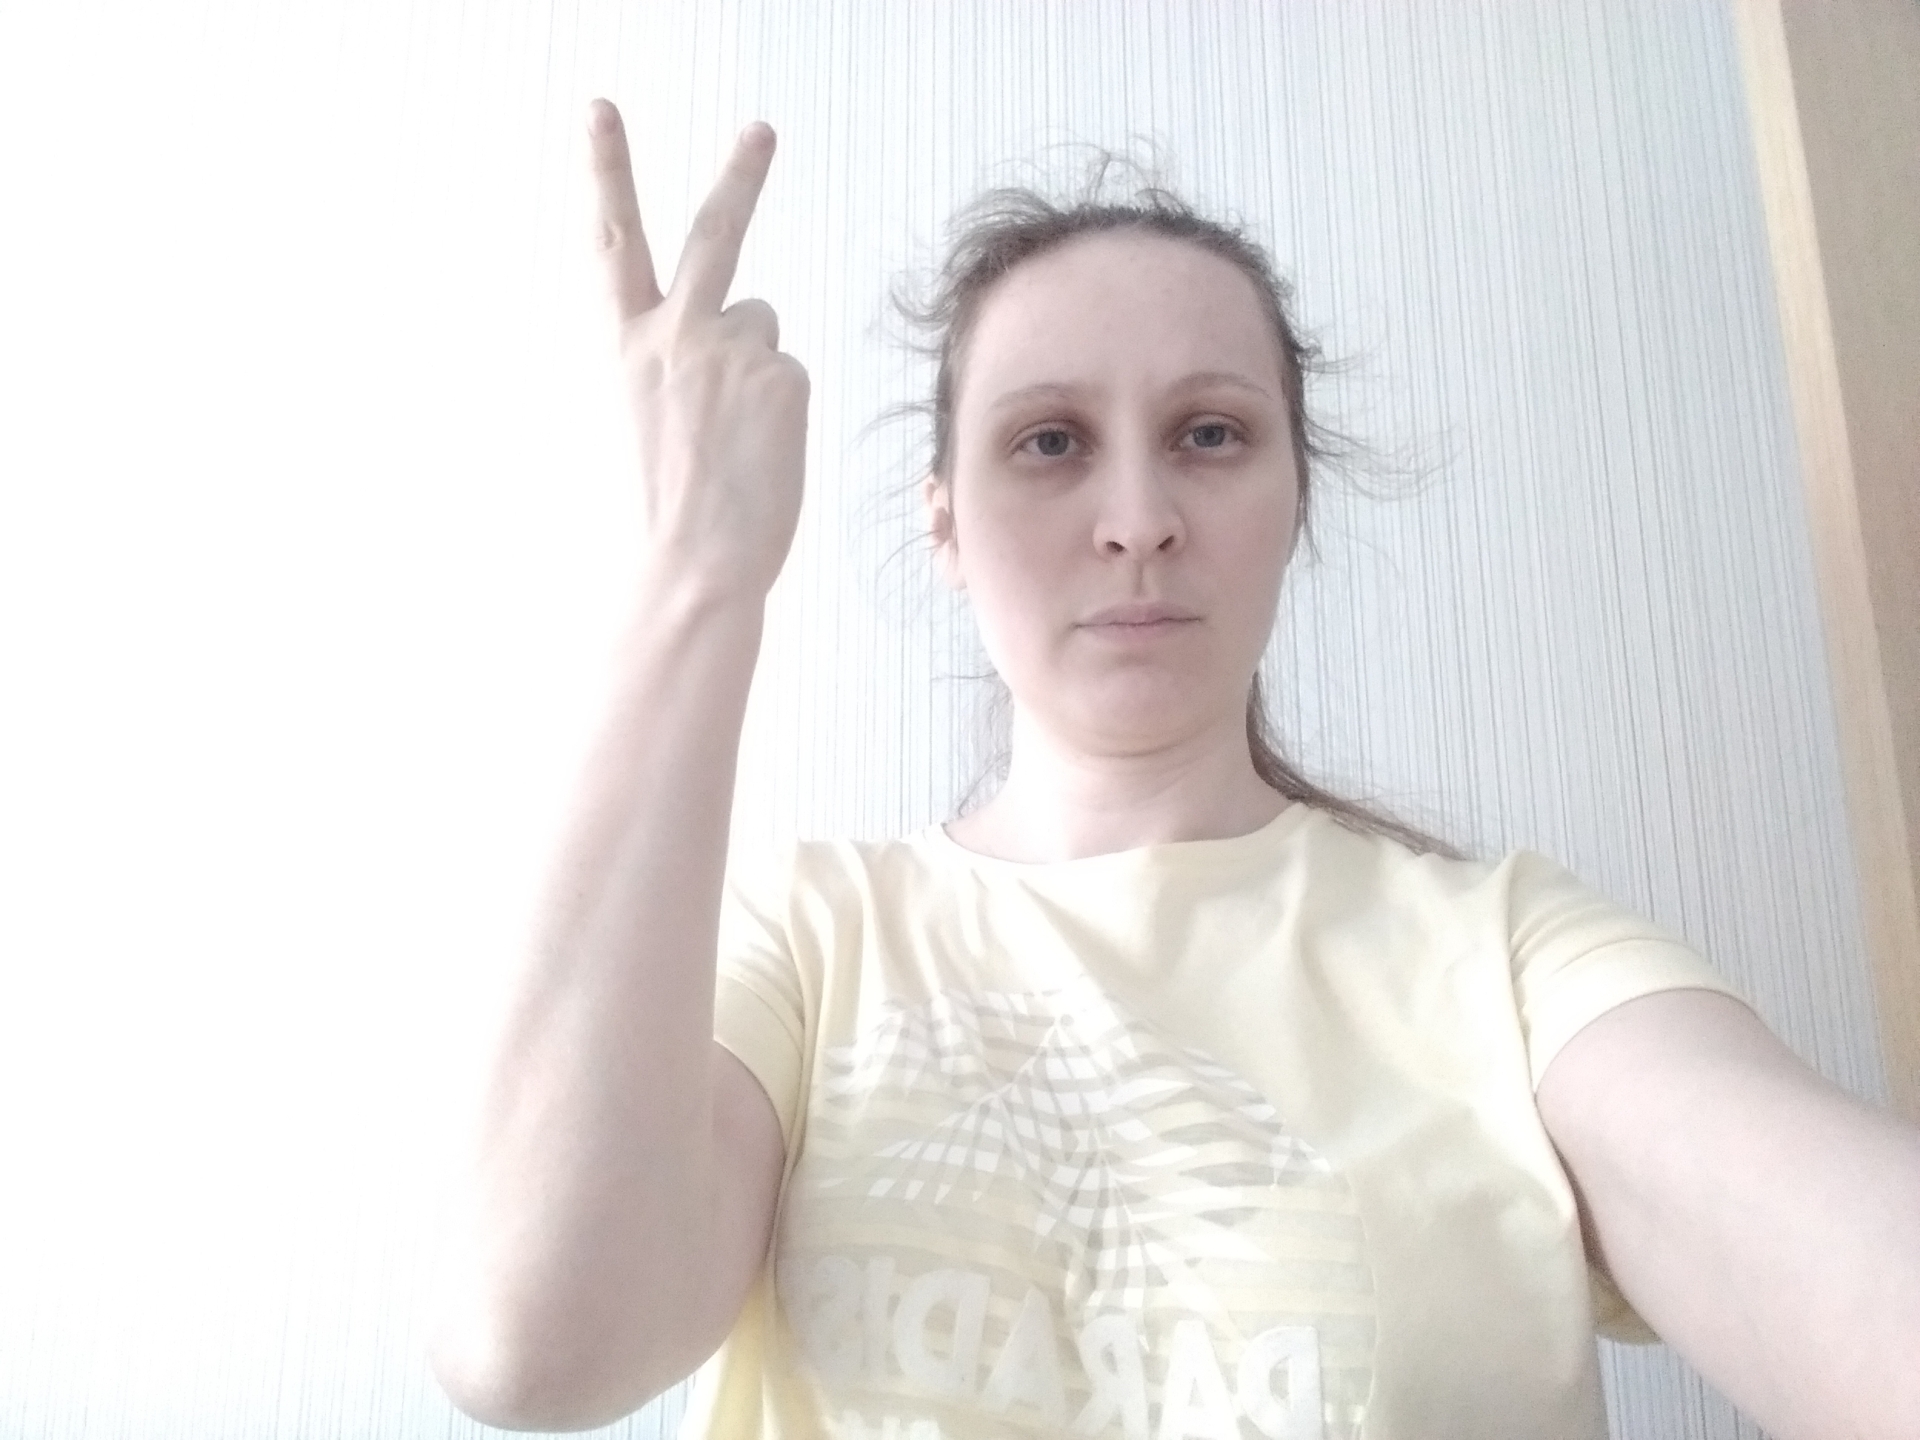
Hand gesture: peace_inverted